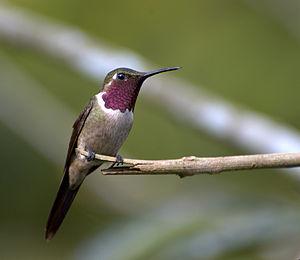
Le Colibri améthyste est une espèce de colibris de la famille des Trochilidae présente dans tout le nord de l'Amérique du Sud jusqu'à l'Argentine au sud.
Calliphlox est un genre d'oiseaux de type colibri de la famille des Trochilidae.